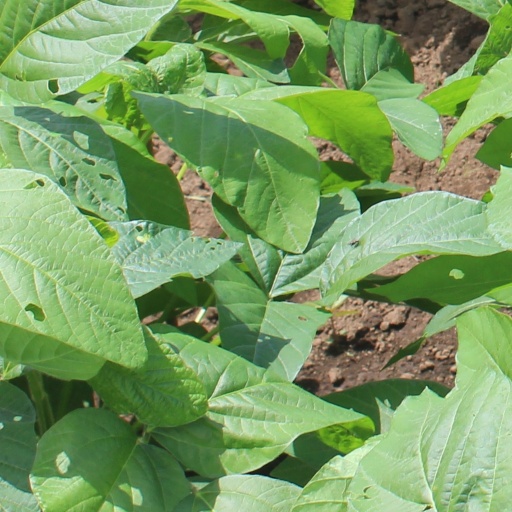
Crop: soybean